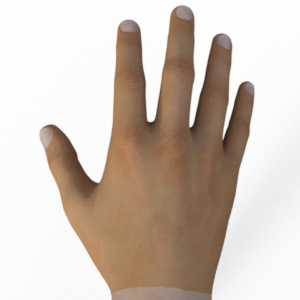
Label: paper